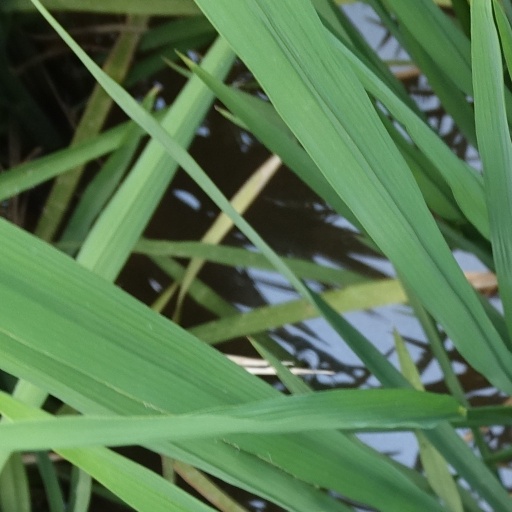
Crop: rice